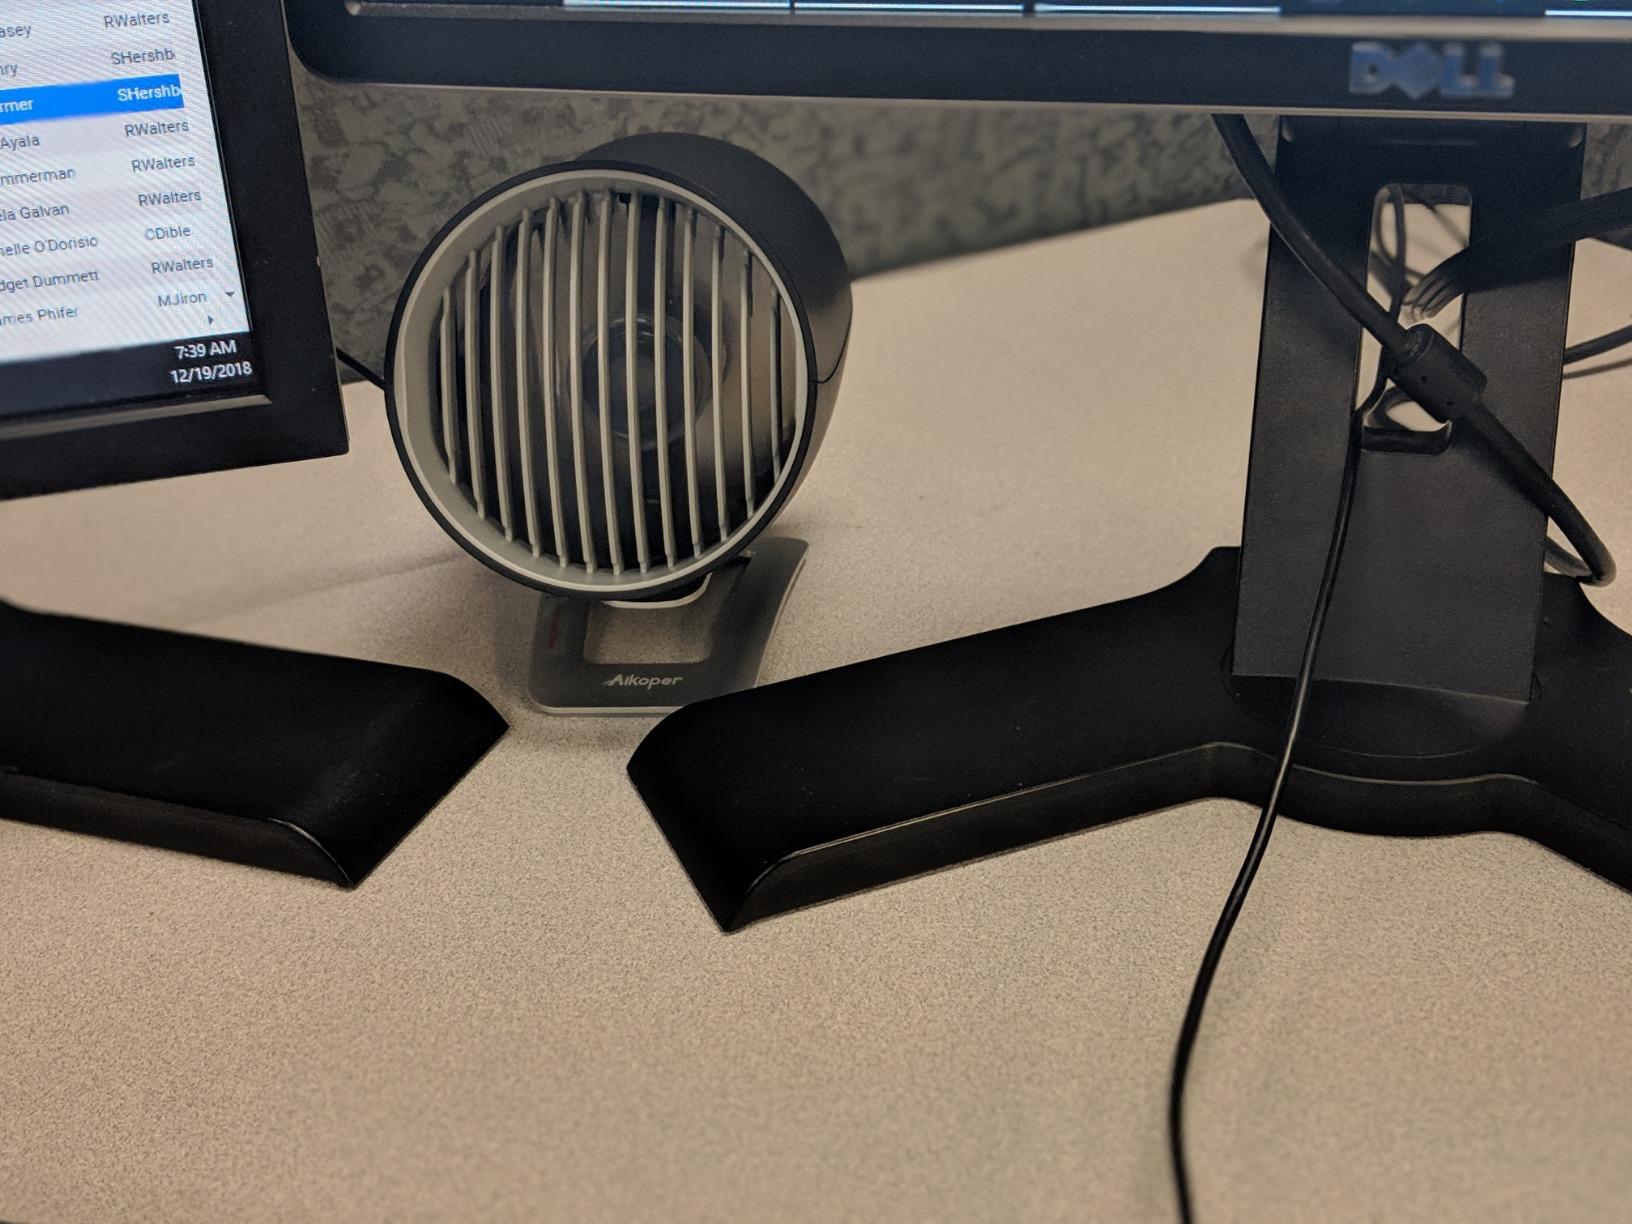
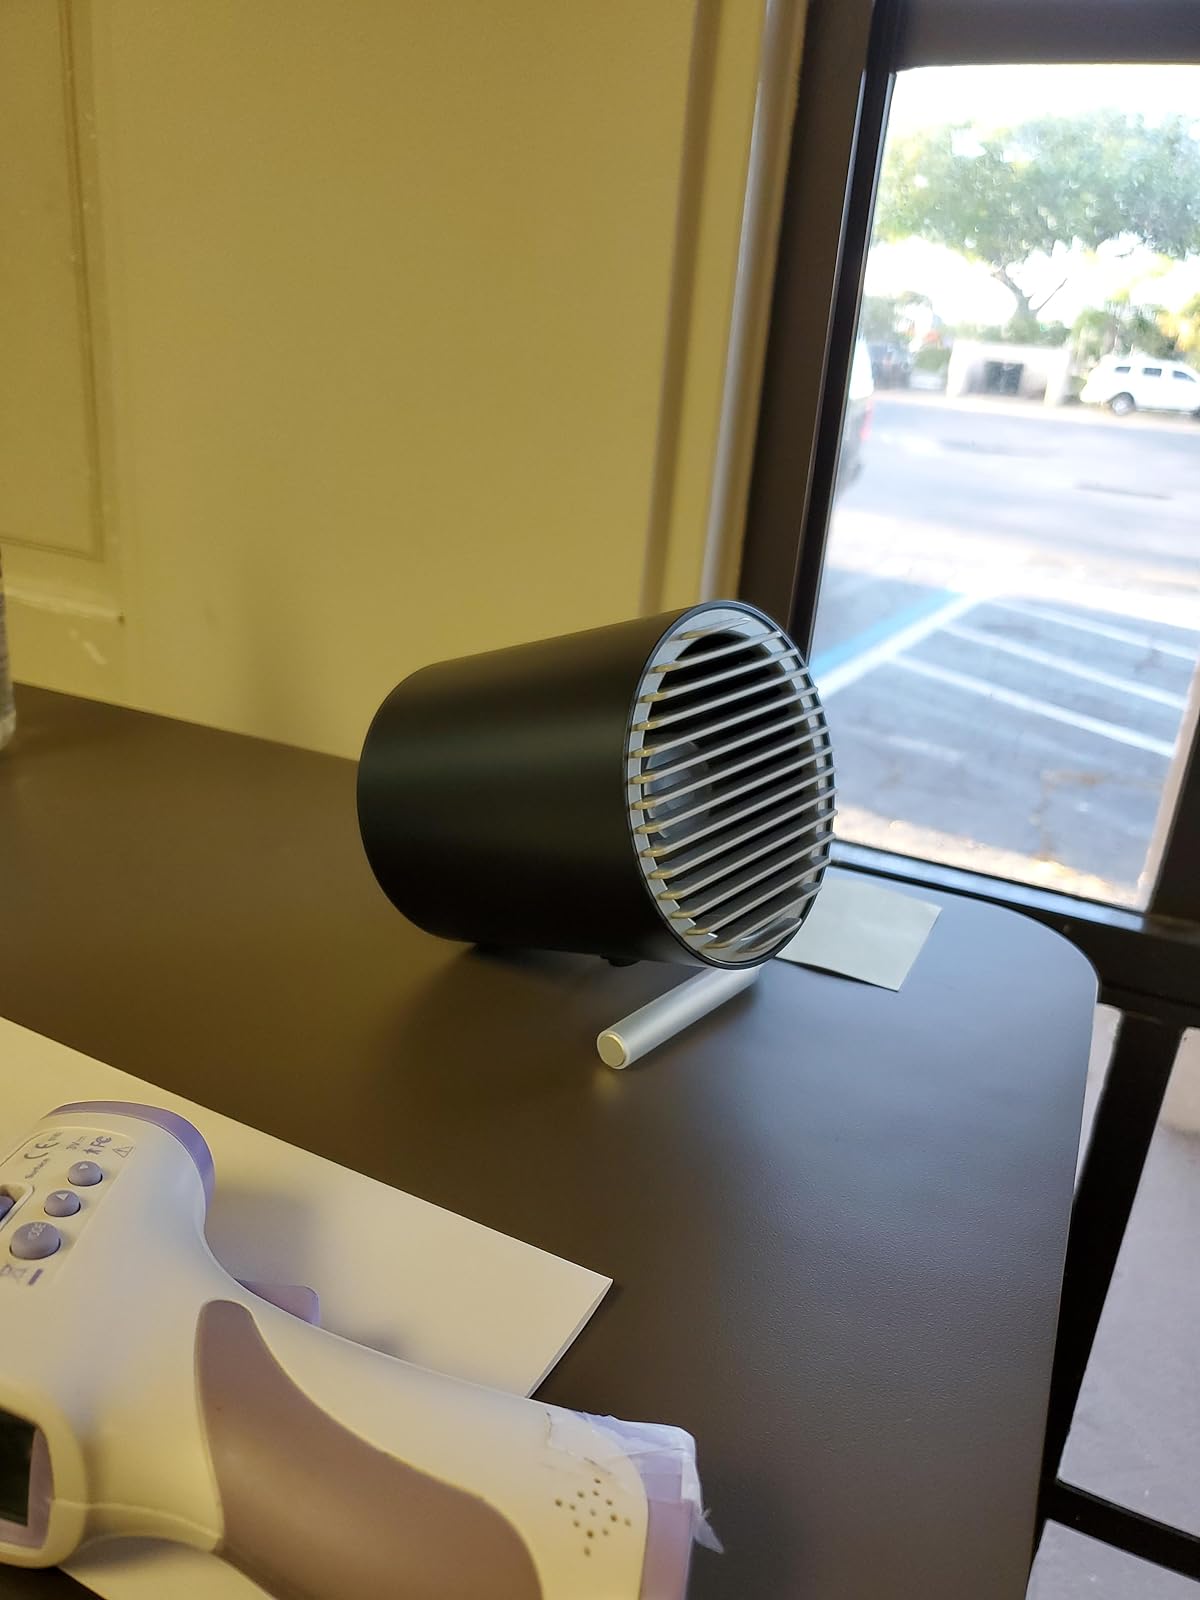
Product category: fan
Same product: no